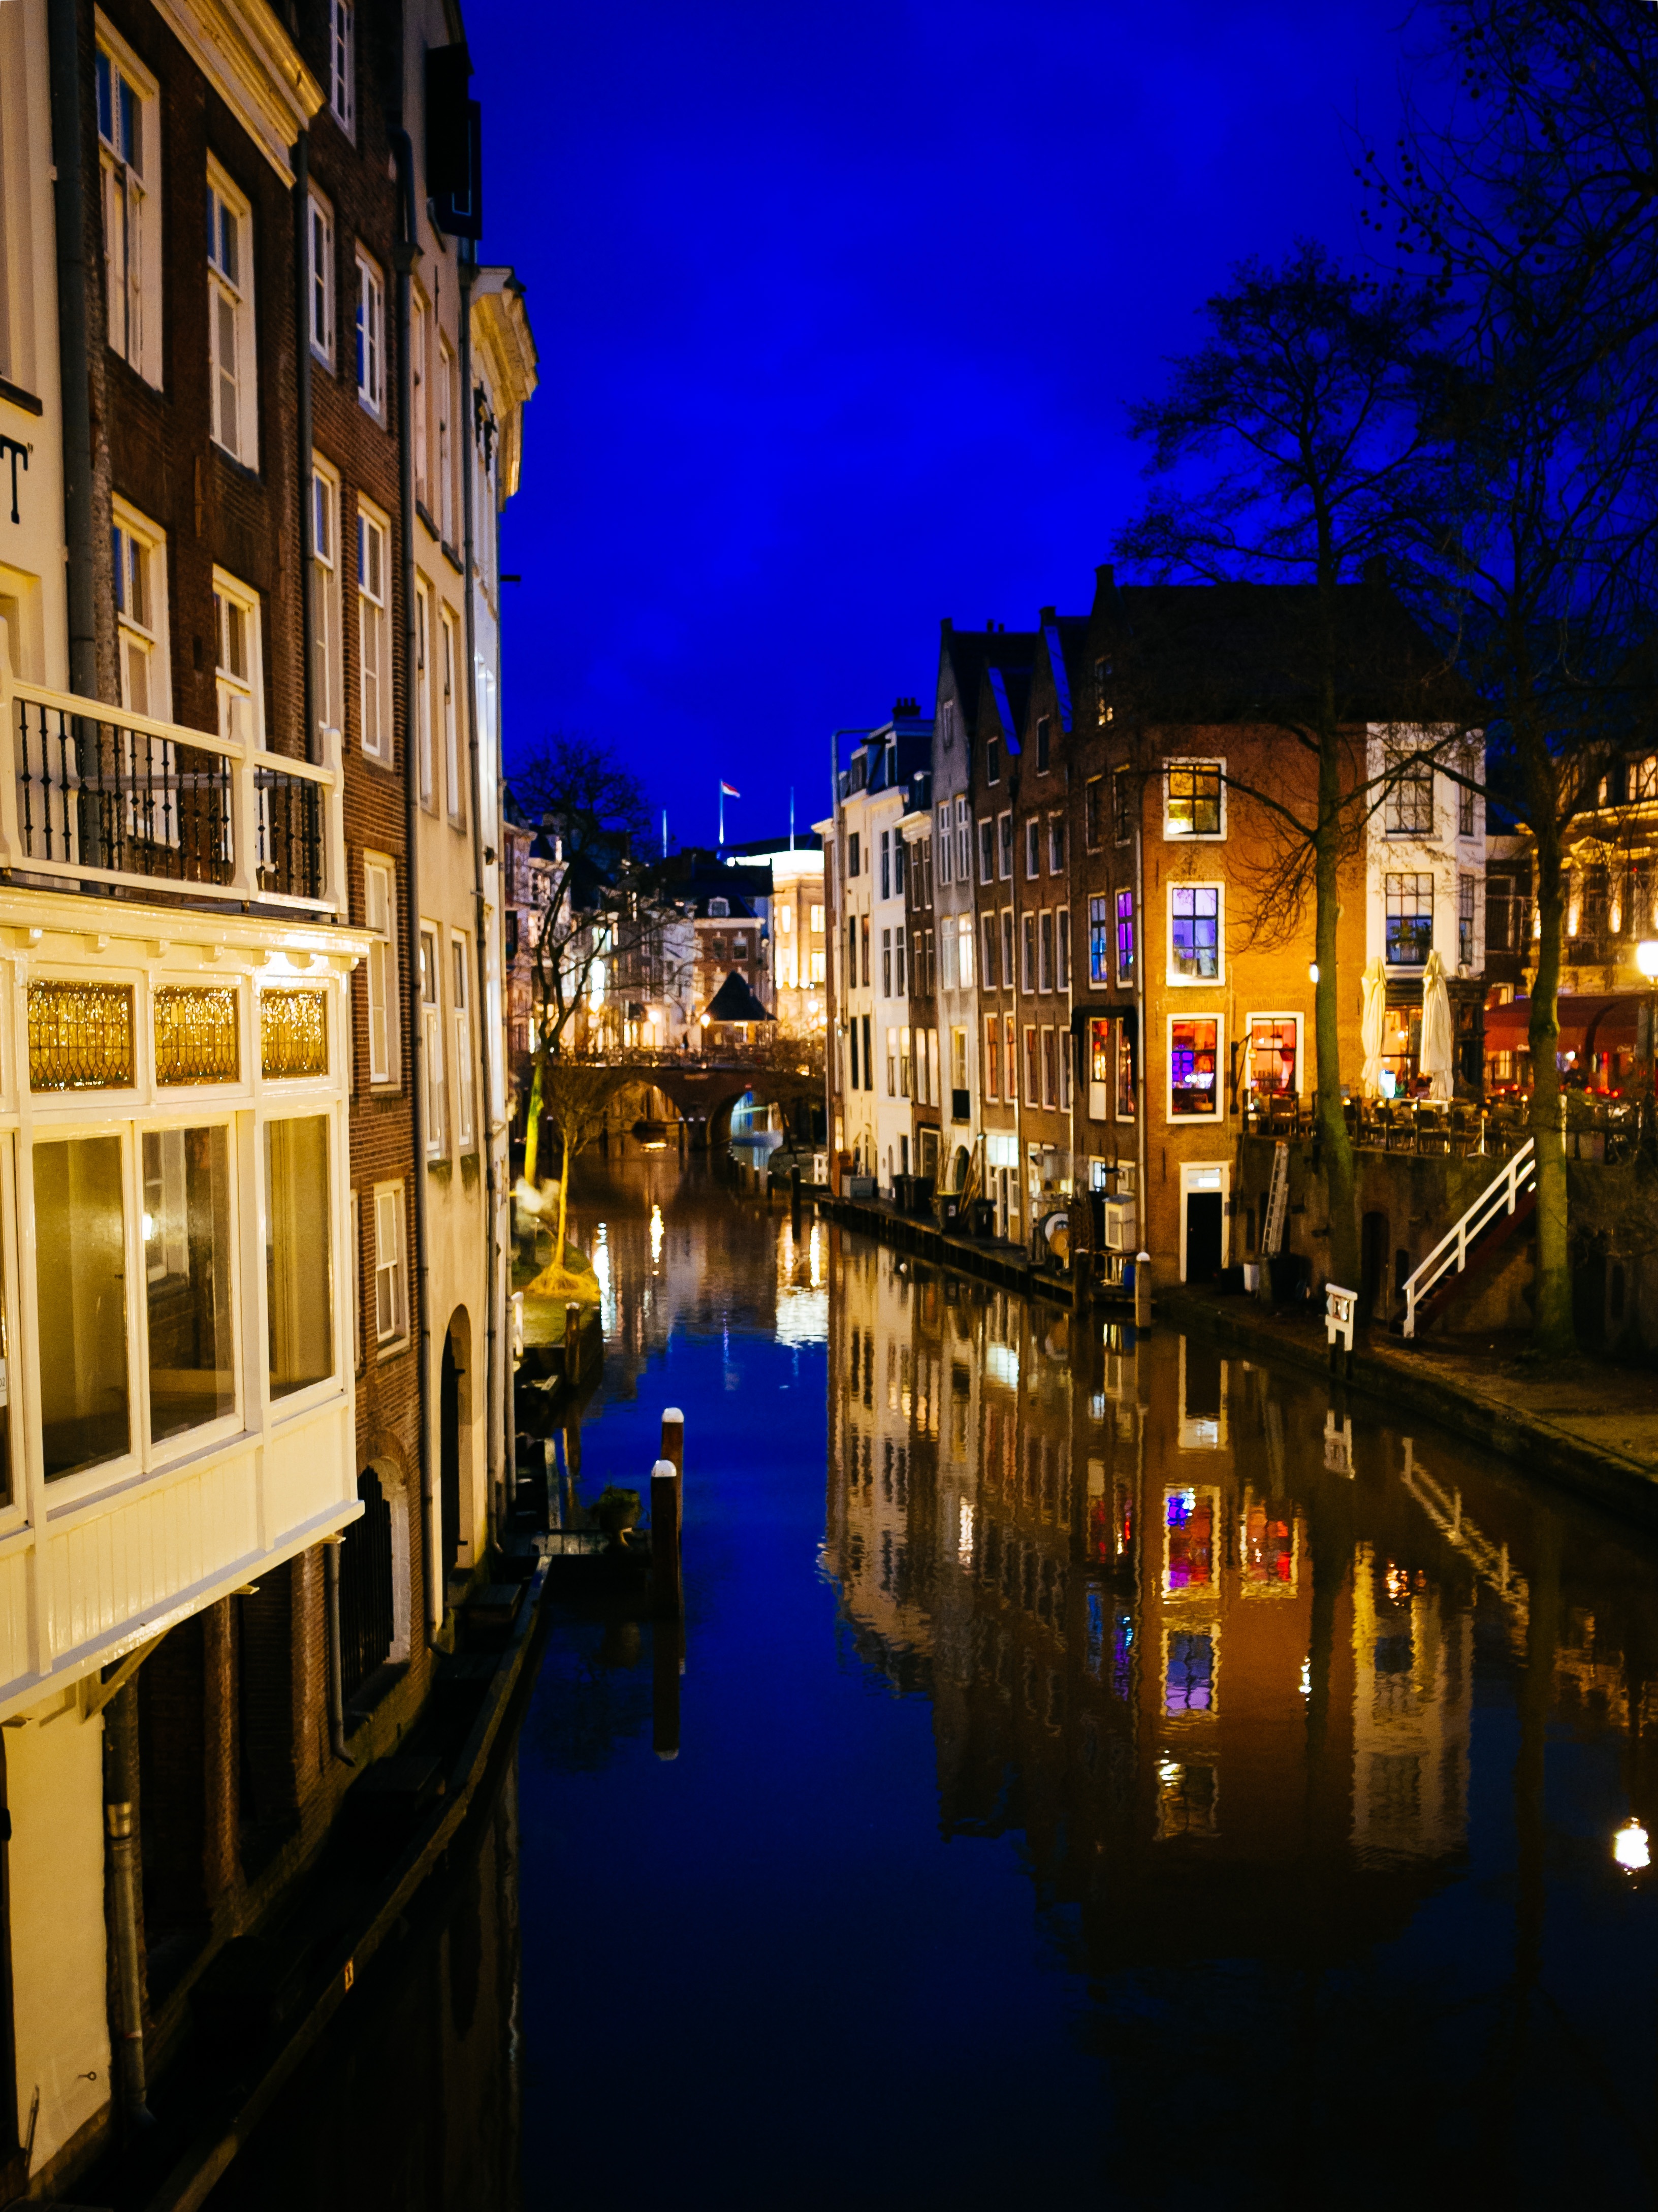
water, architecture, night, town, old, city, river, canal, cityscape, downtown, dusk, europe, evening, reflection, scenic, romantic, exterior, residential, waterway, illuminated, holland, netherlands, buildings, apartments, dutch, historical, metropolis, utrecht, facades, urban area